Bjørn Wiinblad

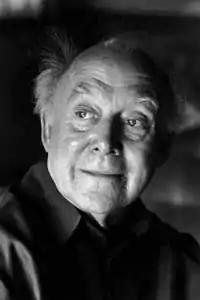
Bjørn Wiinblad photograph by Erling Mandelmann

Bjørn Wiinblad (20 September 1919 – 8 June 2006), was a Danish painter, designer and artist in ceramics, silver, bronze, textiles, and graphics. His work has been shown widely in Europe, in the United States of America first in 1954 and in Japan, Australia and Canada in 1968. Wiinblad was named Man of the Year in New York in 1985 and was awarded the American-Scandinavian Foundation’s Cultural Prize of 1995.